Chennai Metro

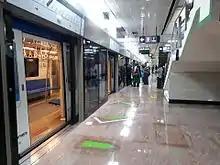
Full-height enclosed platform screen doors installed in Chennai Metro's underground stations

The government proposed to integrate the Chennai Mass Rapid Transit System (MRTS) into the Chennai Metro in 2017. In July 2018, the PwC said that the merger would cost around to convert the rolling stock and install other facilities for the merger. On 11 May 2022, Southern Railway of the Indian Railways granted in-principle approval for the conversion of the MRTS into the metro. The railway would handover the MRTS to the CMRL once the expansion of the MRTS is completed and as of 2024, the extended second phase of the MRTS project, connecting Velachery with St. Thomas Mount was still under construction. Once the takeover is completed, Chennai Metro will upgrade the entire MRTS system including tracks, security, ticketing system and rolling stock.